Gneisenaustraße (Berlin U-Bahn)

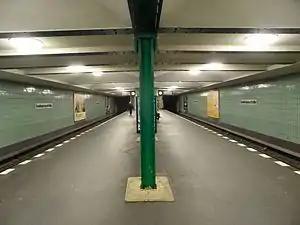
2010

Built by Alfred Grenander, the station opened on 19 January 1924 as the terminus of the extension of the north-south U-Bahn (today's lines U6 and U7) from Hallesches Tor, before the eventual extension to Neukölln. The station is named after August von Gneisenau, a 19th-century Prussian Generalfeldmarschall.